Sellafield

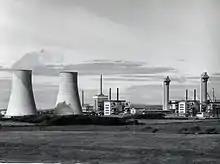
The site in 1956. In foreground Calder Hall cooling towers and two Magnox reactors. Background L to R: First Generation reprocessing plant, Windscale pile chimneys.

After the War, the Sellafield site was briefly in the ownership of Courtaulds for development as a rayon factory, but was re-acquired by the Ministry of Supply for the production of plutonium for nuclear weapons. Construction of the nuclear facilities commenced in September 1947 and the site was renamed Windscale Works. The building of the nuclear plant was a huge construction project, requiring a peak effort of 5,000 workers. The two air-cooled and open-circuit, graphite-moderated Windscale reactors (the "Windscale Piles") and the associated First Generation Reprocessing Plant, producing the first British weapons grade plutonium-239, were central to the UK nuclear weapons programme of the 1950s.